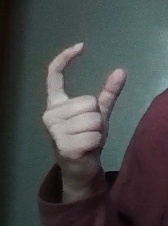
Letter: nun